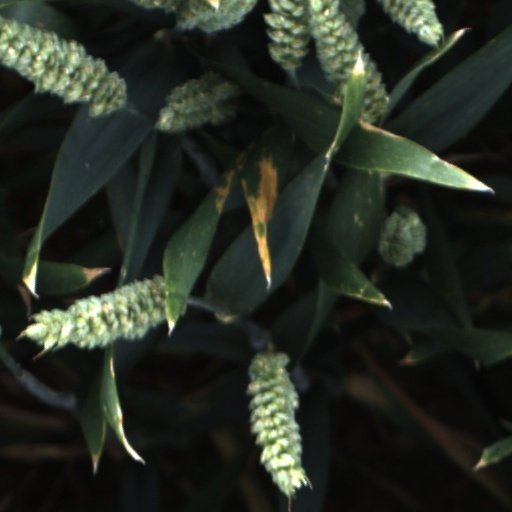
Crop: wheat